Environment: real
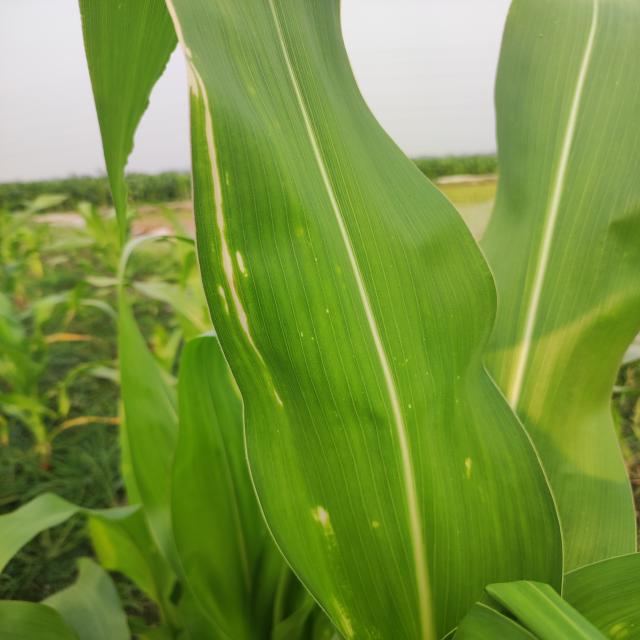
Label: northern_corn_leaf_blight